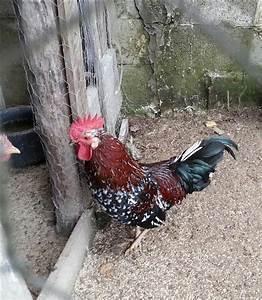
chicken